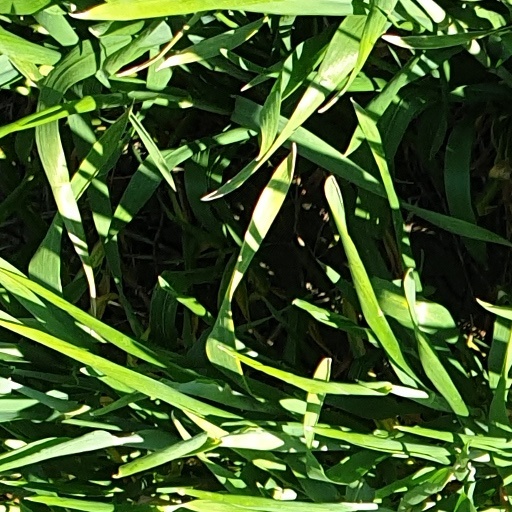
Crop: wheat